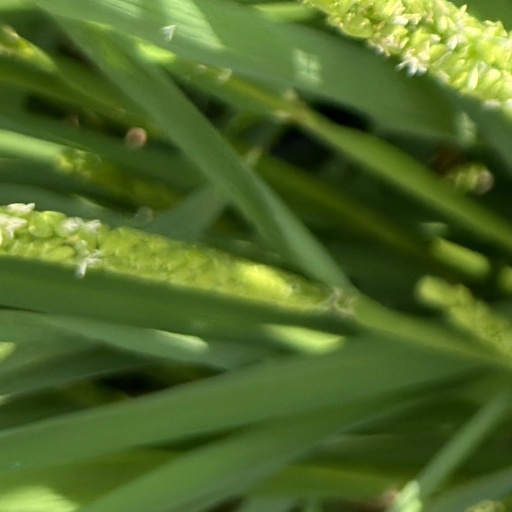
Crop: rice